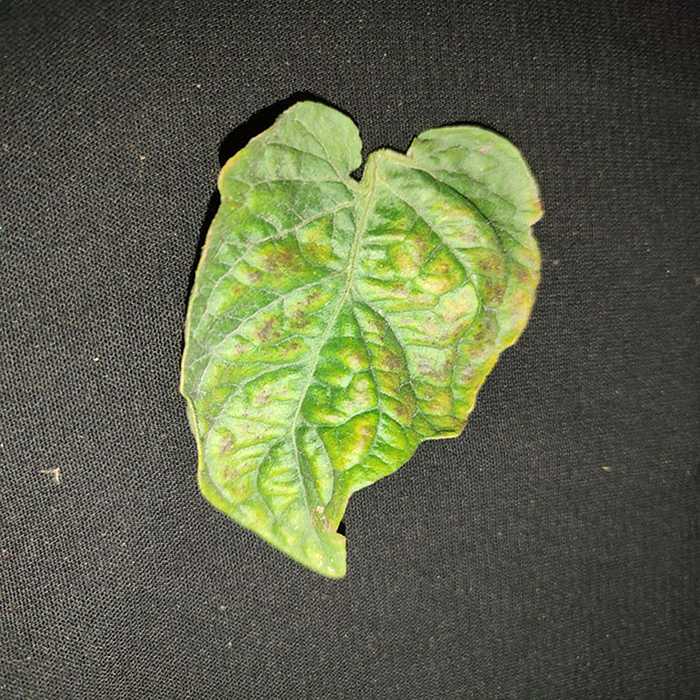
Plant: Tomato
Label: Tomato spotted wilt